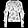
Label: Shirt